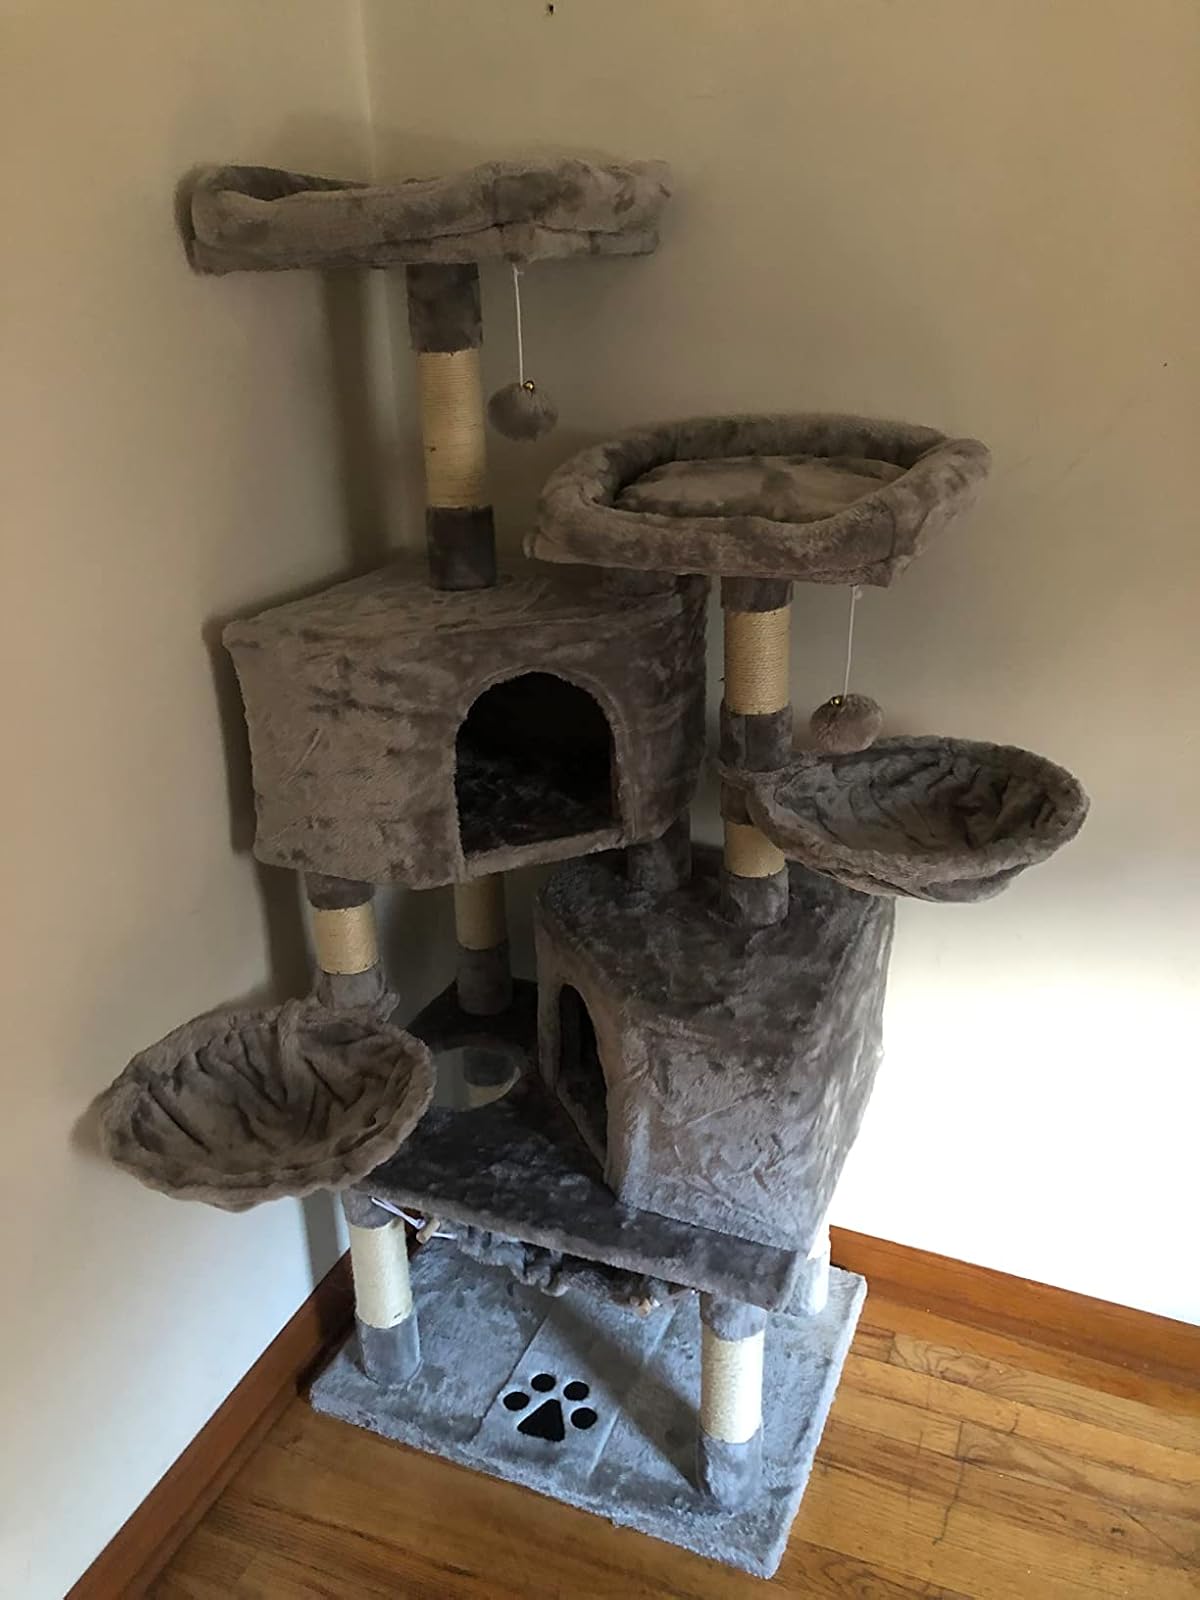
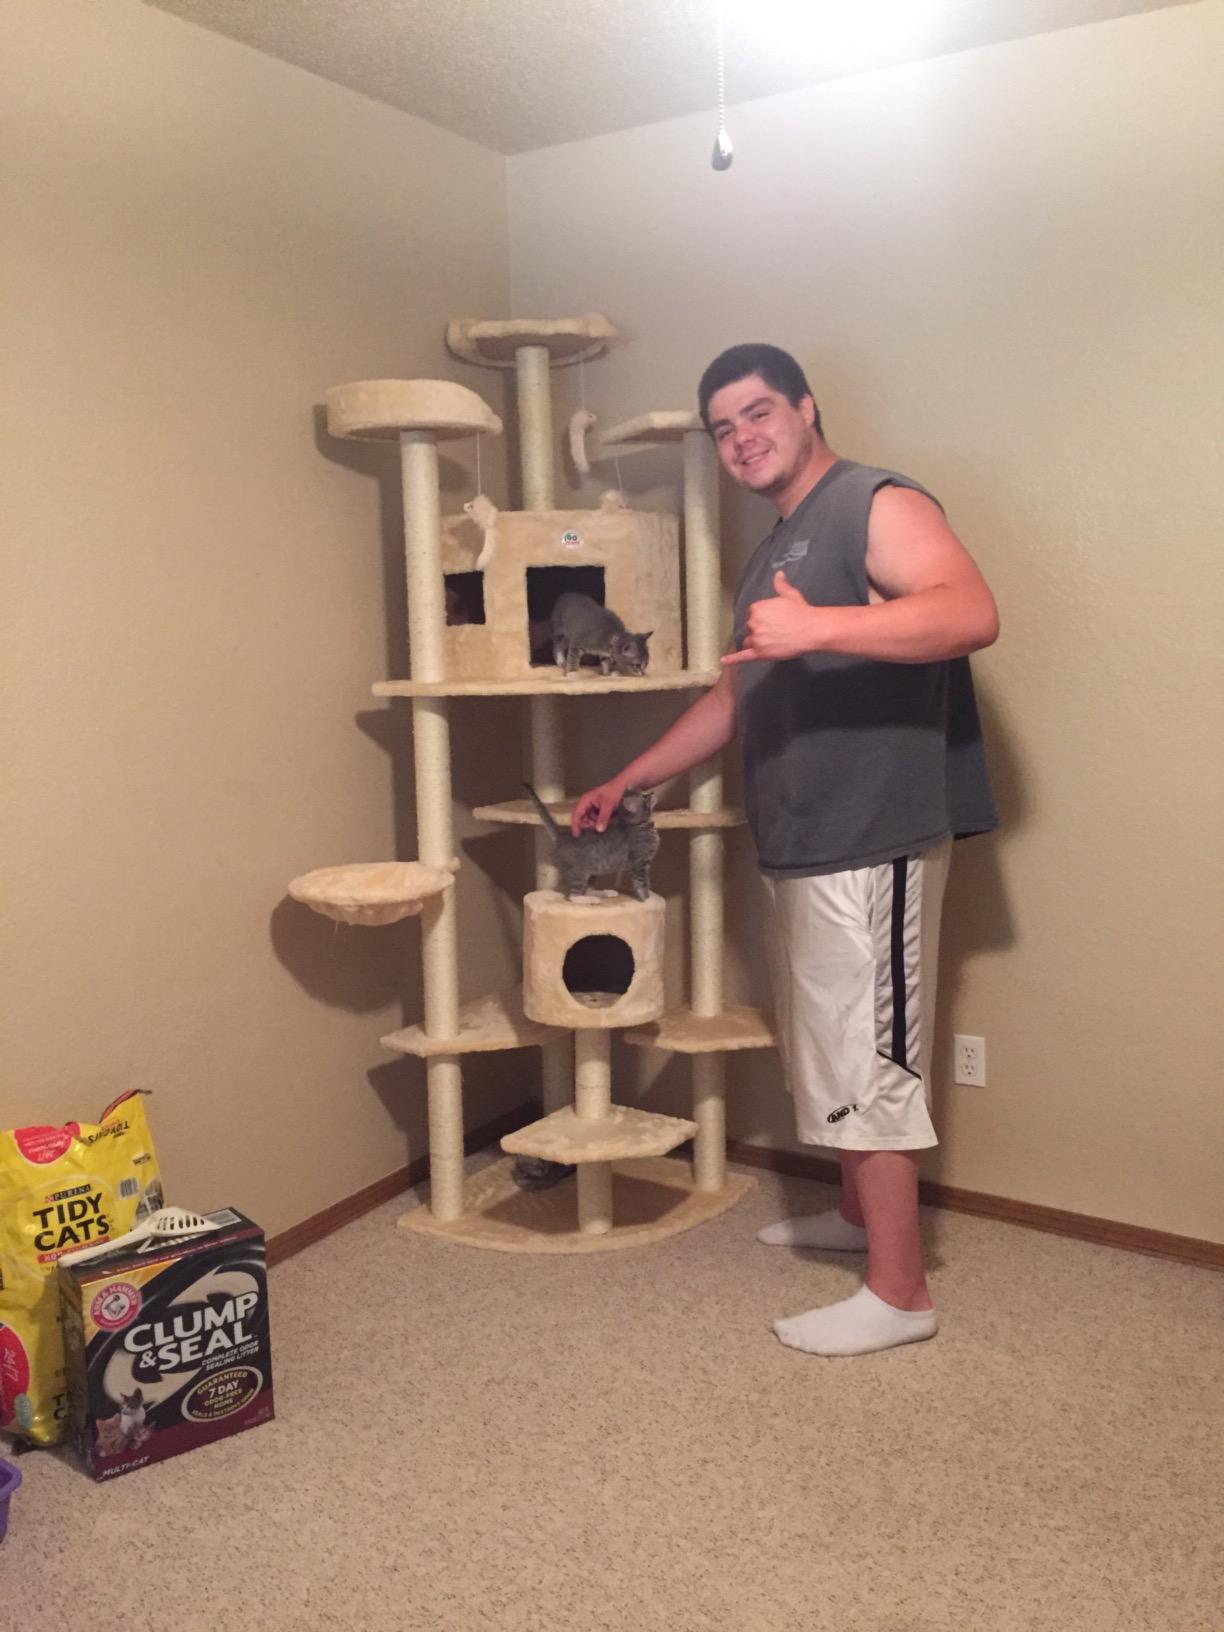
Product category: items_cat tree
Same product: no